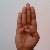
The image shows a hand gesture representing the letter 'B' in Indian Sign Language.